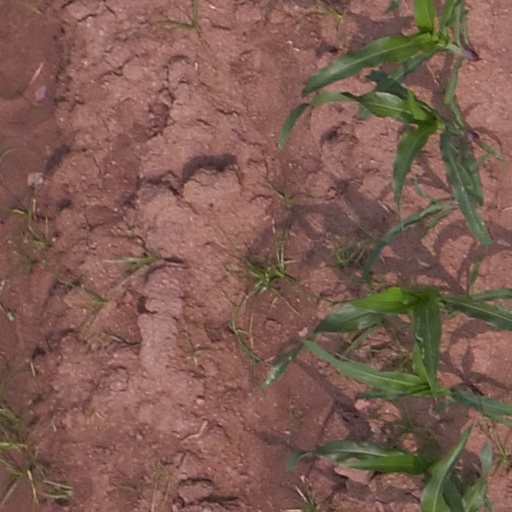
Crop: maize; corn